Polykleitos

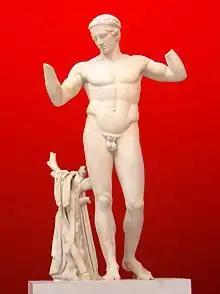
A Polykleitan "Diadumenos", in a Roman marble copy, National Archaeological Museum of Athens

Polykleitos was an ancient Greek sculptor, active in the 5th century BCE. Alongside the Athenian sculptors Pheidias, Myron and Praxiteles, he is considered as one of the most important sculptors of classical antiquity. The 4th century BCE catalogue attributed to Xenocrates (the "Xenocratic catalogue"), which was Pliny's guide in matters of art, ranked him between Pheidias and Myron. He is particularly known for his lost treatise, the "Canon of Polykleitos" (a canon of body proportions), which set out his mathematical basis of an idealised male body shape.